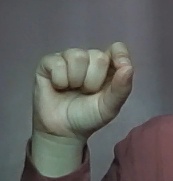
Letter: fa